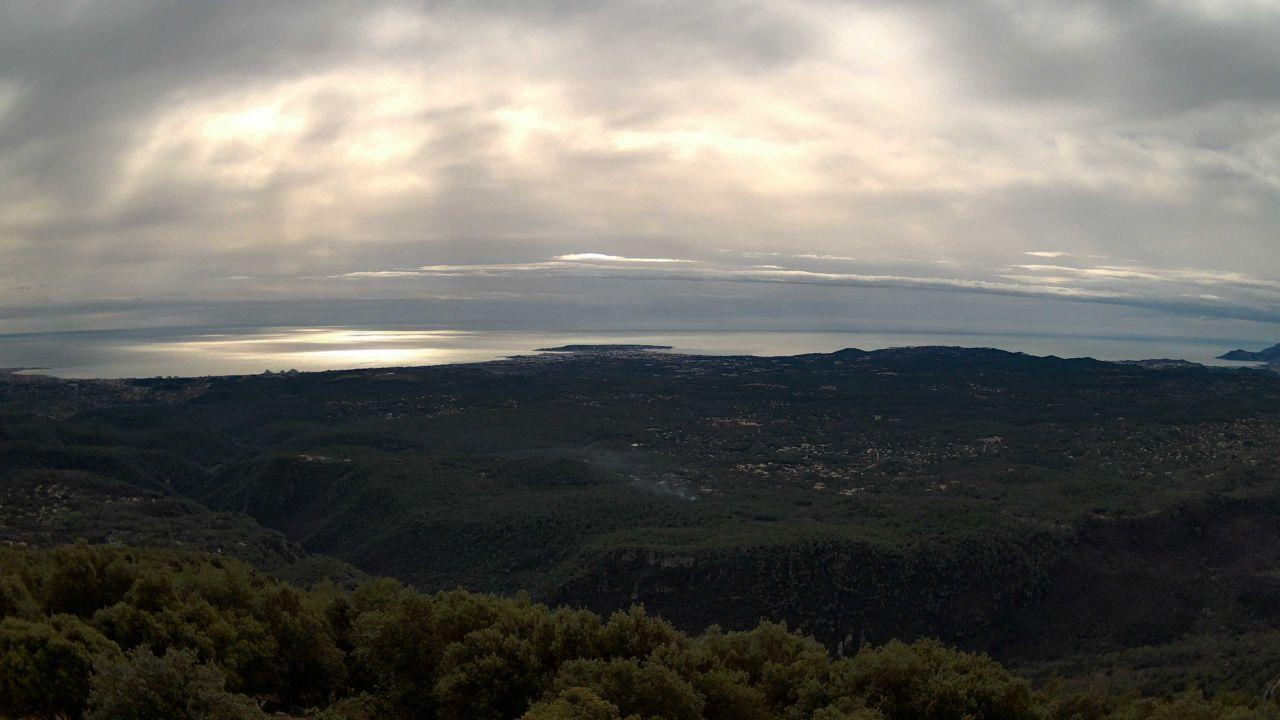
Fire: no
Smoke: yes